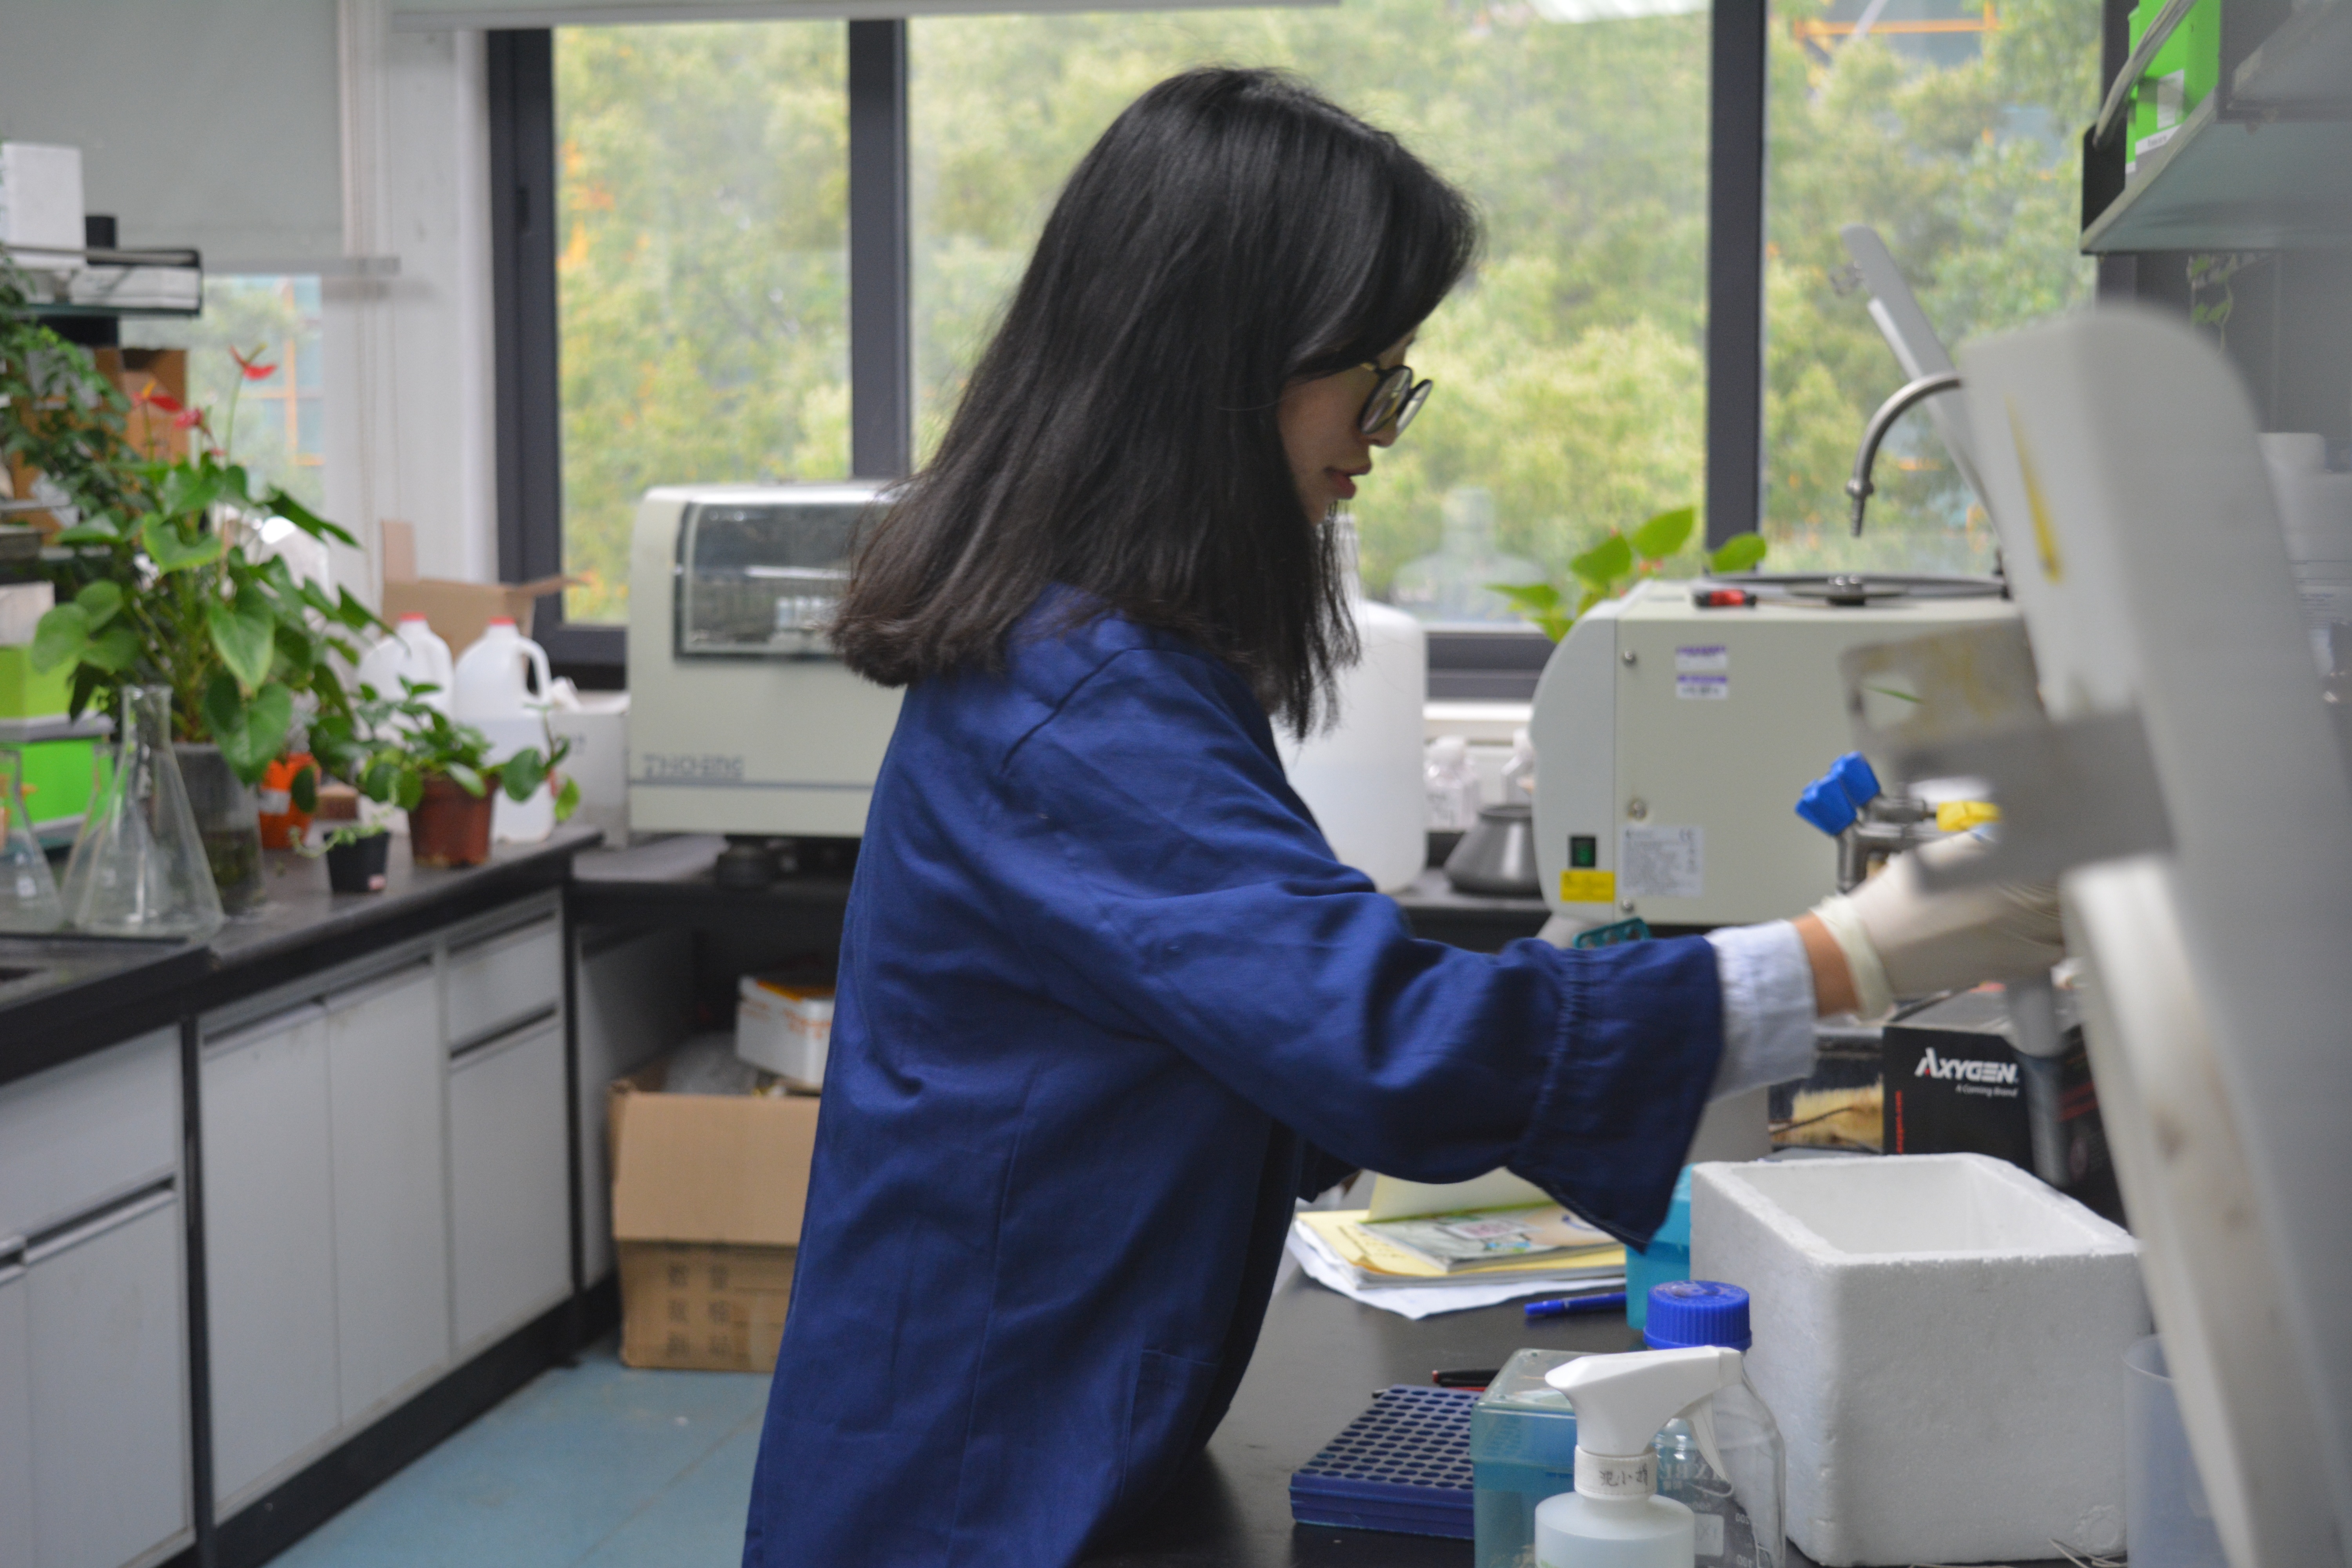
woman, biology, pose, albert, test, experiment, chemistry, the work, albert located